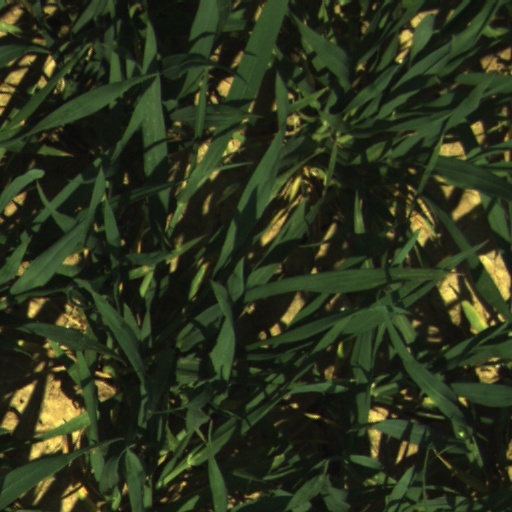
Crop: wheat